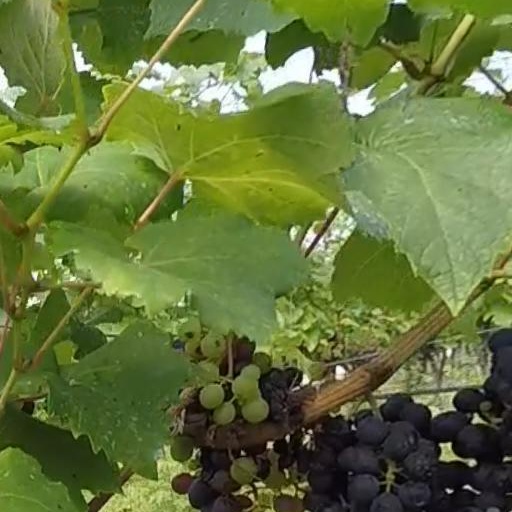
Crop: grape